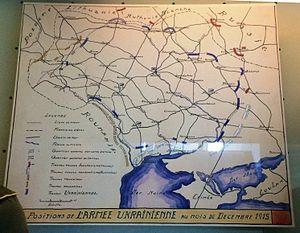
Carte qui montre les ""Positions de l'armee ukrainienne au mois de Décembre 1918"". Photograpie prise au Musée Royal de l'Armée et l'Histoire Militaire de Bruxelles."